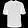
Label: Pullover